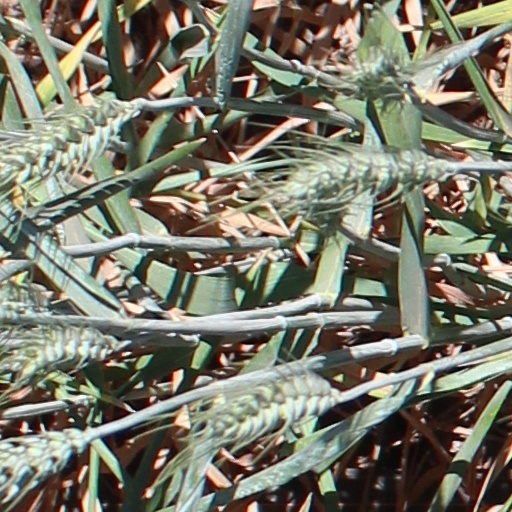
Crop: wheat